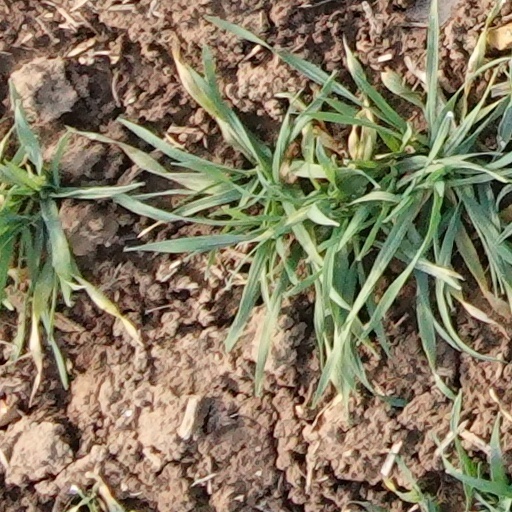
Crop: wheat